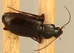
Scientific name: Calathus advena
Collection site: Rocky Mountains NEON (RMNP), plot RMNP_014